MS Ben-my-Chree

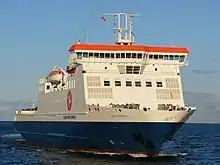
"Ben-my-Chree" in previous livery

"Ben-my-Chree" was ordered in 1997 by Sea Containers for the Isle of Man Steam Packet Company. Costing around £24 million, she was built by van der Giessen de Noord of the Netherlands and launched on 4 April 1998. The sixth vessel to carry the name, she is registered in Douglas, Isle of Man.